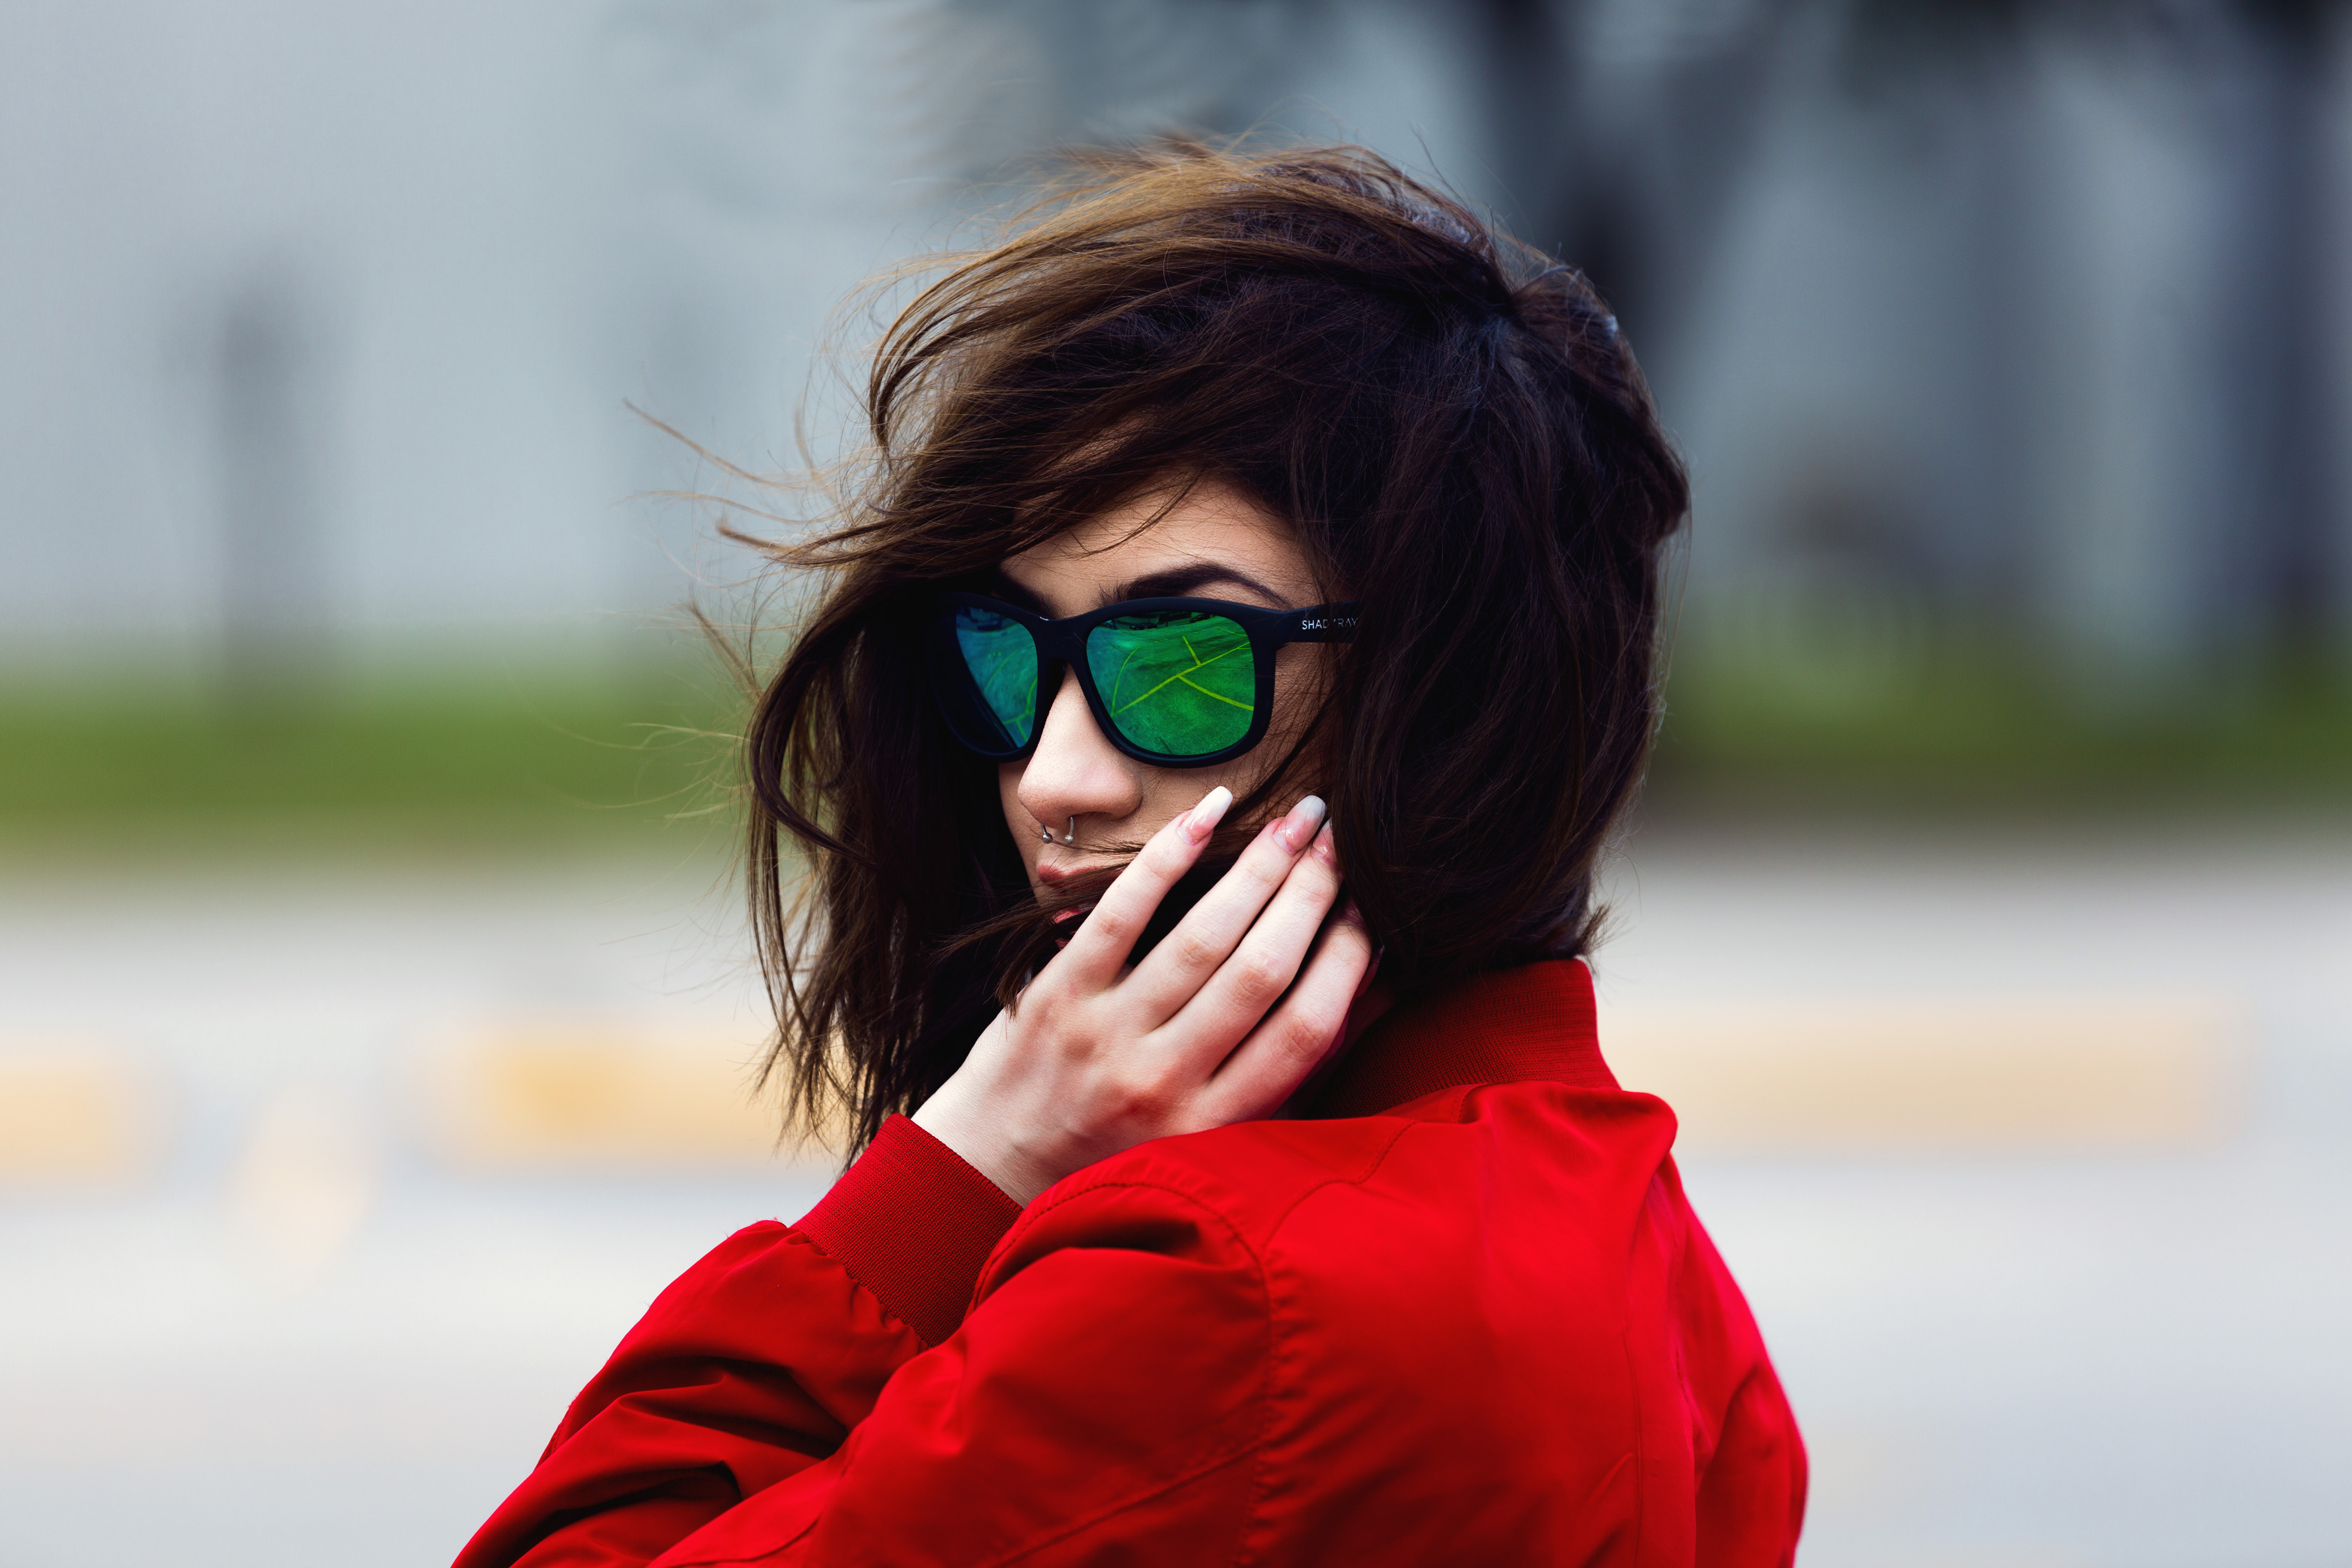
eyewear, sunglasses, glasses, red, cool, street fashion, beauty, lip, vision care, fashion, eye, shoulder, outerwear, photography, technology, brown hair, jacket, black hair, personal protective equipment, long hair